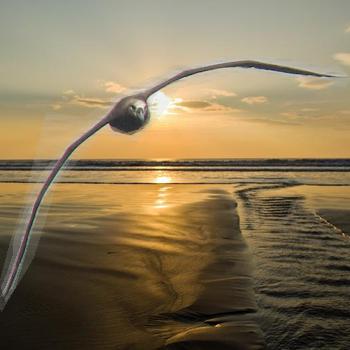
Bird species: Black_footed_Albatross
Bird type: waterbird
Background: water